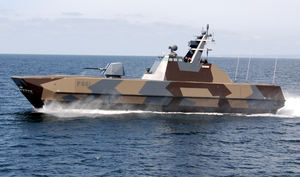
La classe Skjold est une série de 6 corvettes lance-missiles, apparentés à des navires d'attaque rapide, construits par Umoe Mandal pour la marine royale norvégienne entre 1997 et 2008. Elle se distingue par sa conception et ses propriétés atypiques, les navires sont en effet des catamarans à effet de surface propulsés par des hydrojets qui en font les navires de combat les plus rapides au monde, leur furtivité radar est particulièrement soignée. Ils doivent assurer des missions de souveraineté dans la ZEE norvégienne et sont équipés principalement pour la lutte de surface et la défense côtière, notamment grâce à 8 missiles antinavires.